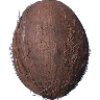
Label: Cocos 1